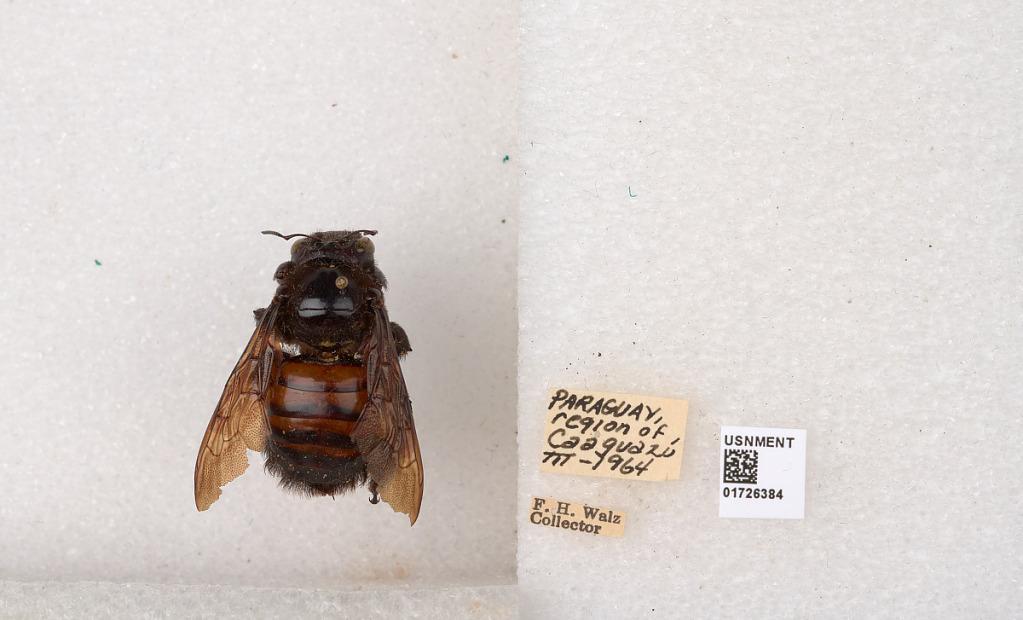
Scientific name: Xylocopa (Neoxylocopa) frontalis (Olivier)
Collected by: F. Walz
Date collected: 1964-3-1
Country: Paraguay
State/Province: Caaguazu
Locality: region of Caaguazu